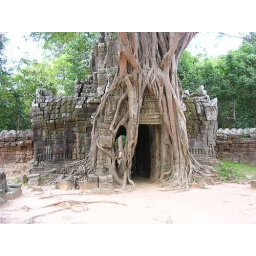
Years of being hidden in the forest have given time for this tree to become part of the temple.